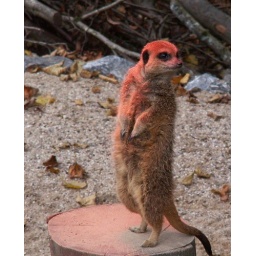
Standing under an infra red lamp which is giving it the reddish tinge.